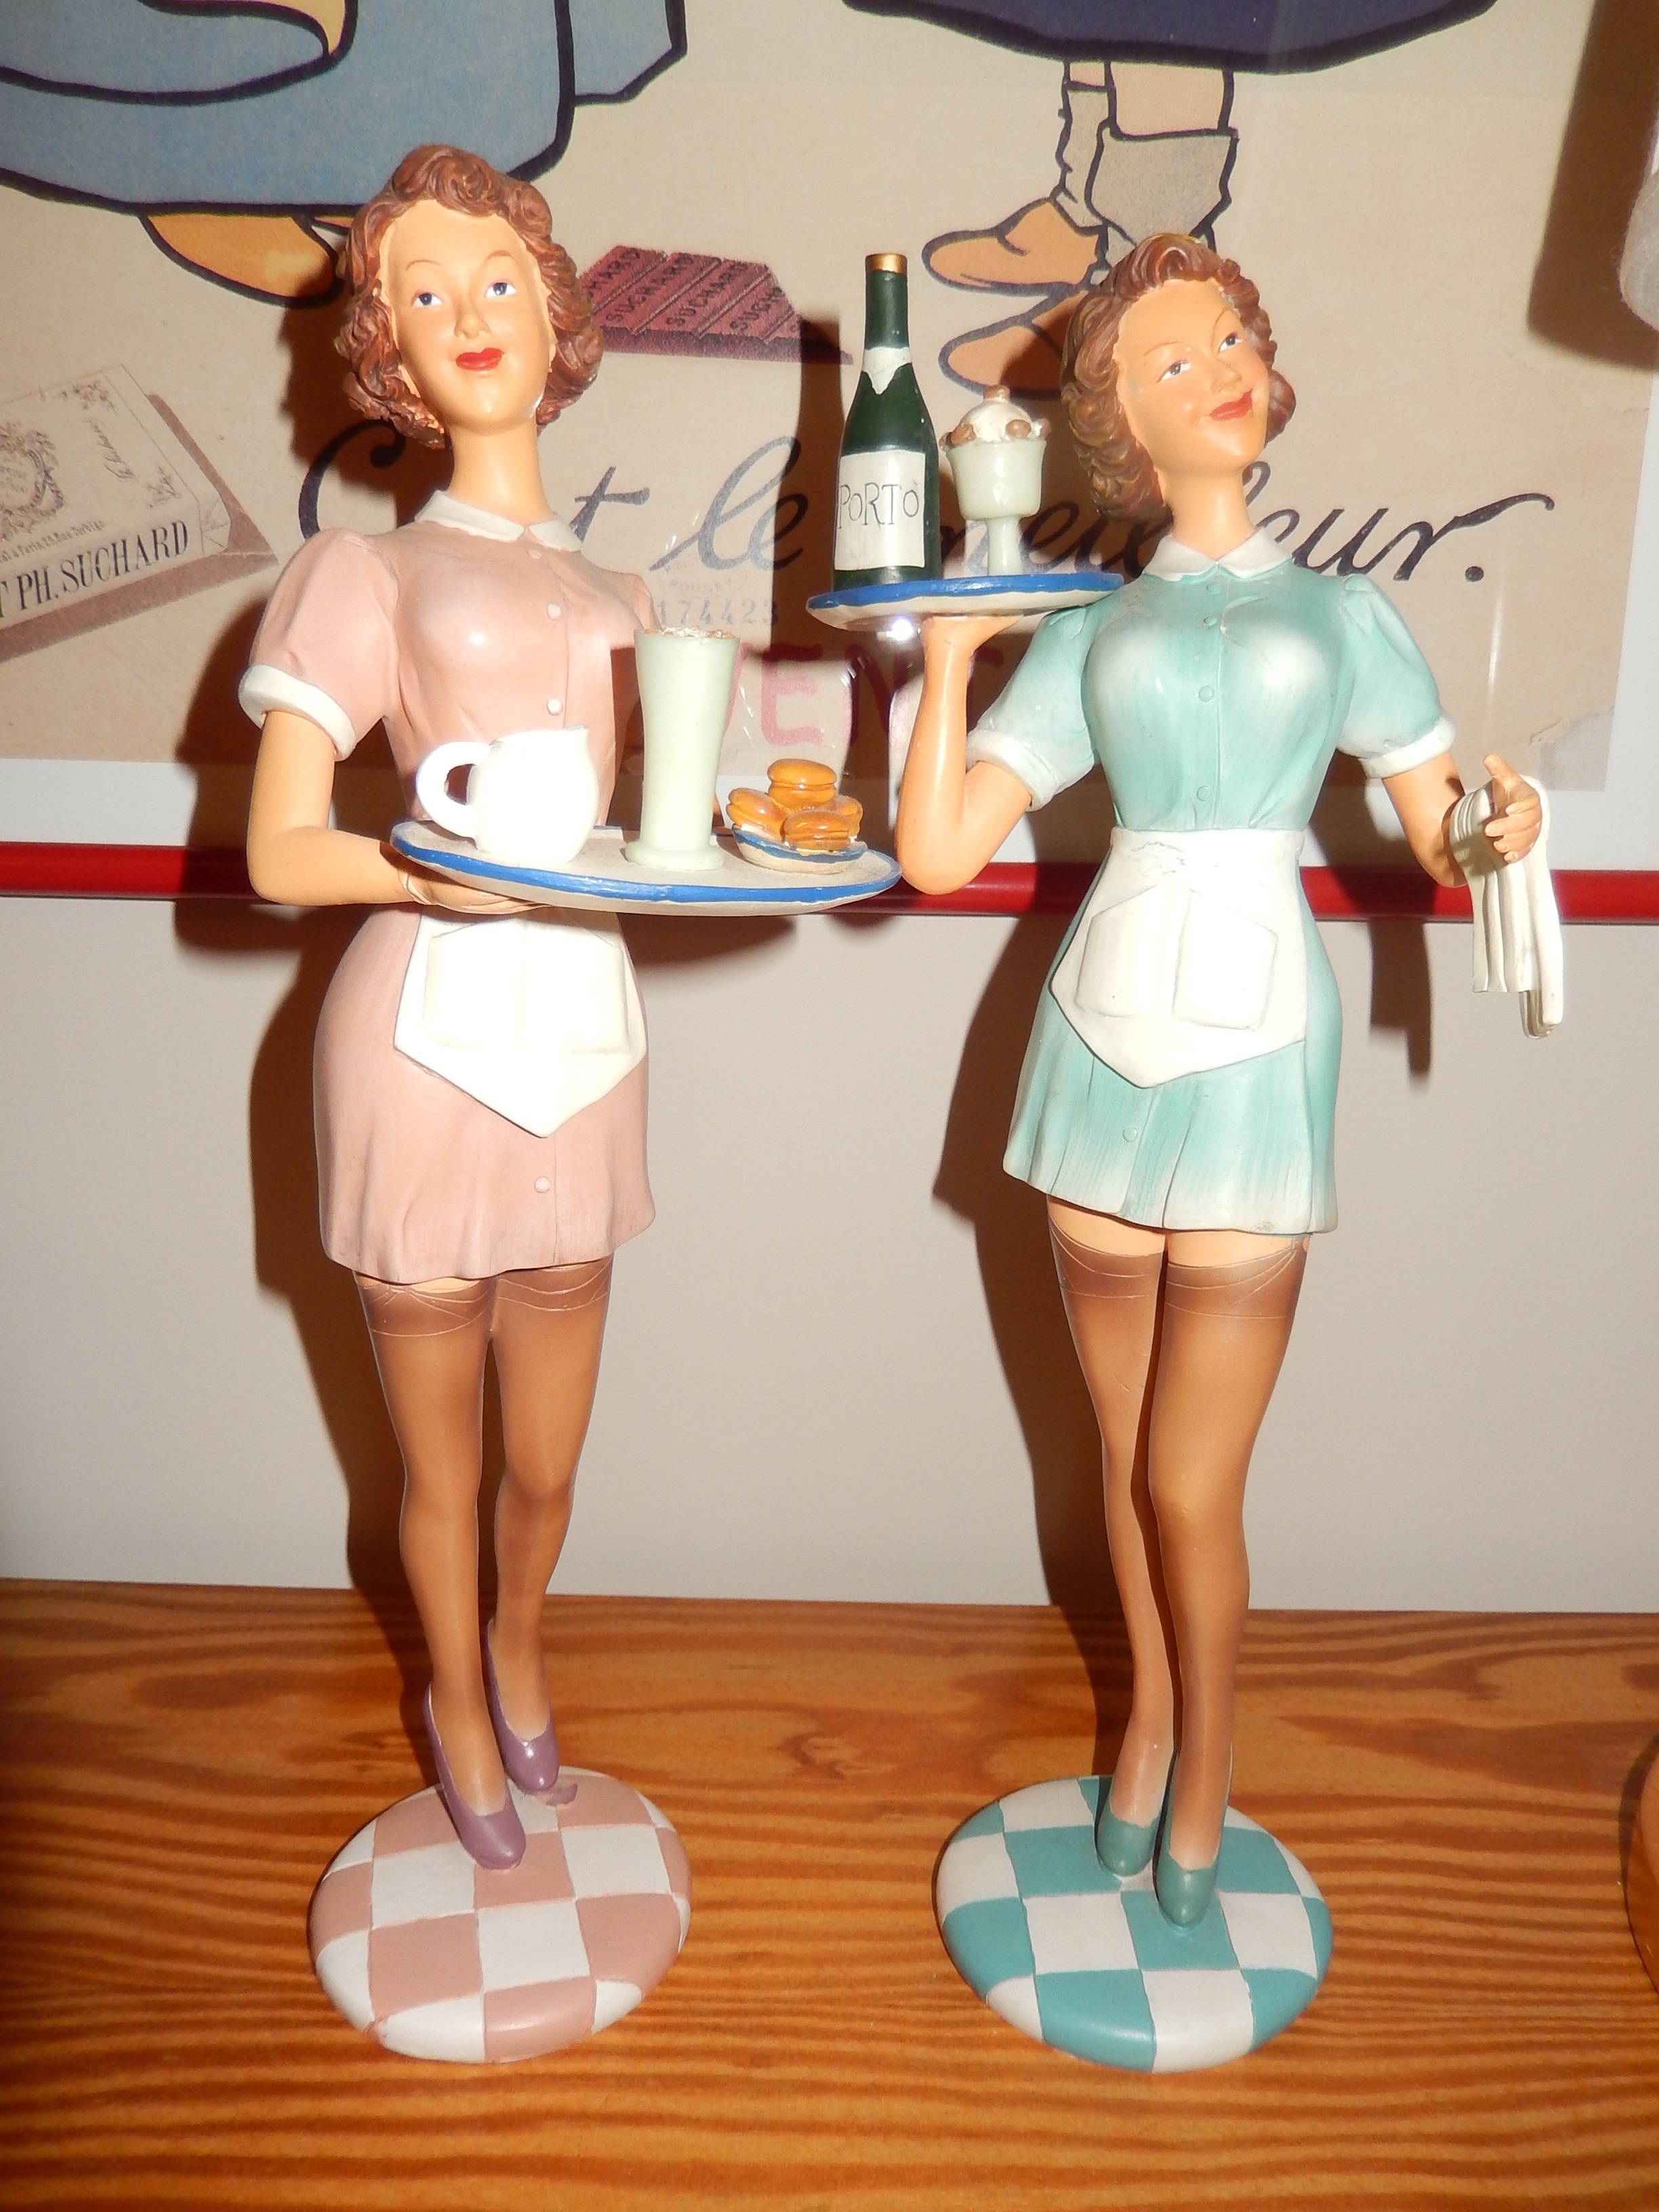
retro, clothing, toy, doll, figure, figurine, 1950, costume, anime, waitress, statuettes